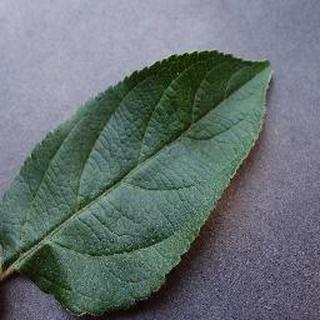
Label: healthy_apple